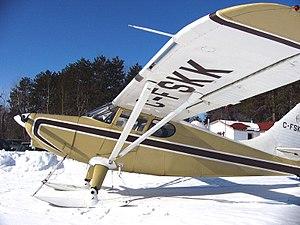
Le Stinson 108 était un avion de loisirs et tourisme populaire, conçu et produit par la division Stinson de la compagnie américaine Consolidated-Vultee de l'immédiat après-guerre à 1950.